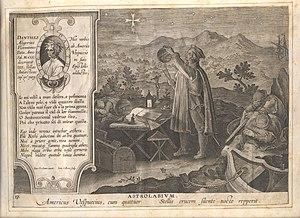
Jan Collaert, né vers 1561 et mort vers 1628, est aussi connu sous le nom Jan (II) Collaert ou Hans (II) Collaert. Fils de Hans (I) Collaert et frère d'Adriaen Collaert, il est comme eux un graveur flamand actif à Anvers.